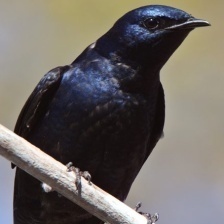
Species: PURPLE MARTIN
Scientific name: PROGNE SUBIS